Hungary in the Eurovision Song Contest 2016

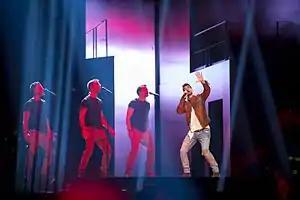
Freddie during a rehearsal before the first semi-final

According to Eurovision rules, all nations with the exceptions of the host country and the "Big Five" (France, Germany, Italy, Spain and the United Kingdom) are required to qualify from one of two semi-finals in order to compete for the final; the top ten countries from each semi-final progress to the final. The European Broadcasting Union (EBU) split up the competing countries into six different pots based on voting patterns from previous contests, with countries with favourable voting histories put into the same pot. On 25 January 2016, a special allocation draw was held which placed each country into one of the two semi-finals, as well as which half of the show they would perform in. Hungary was placed into the first semi-final, to be held on 10 May 2016, and was scheduled to perform in the first half of the show.